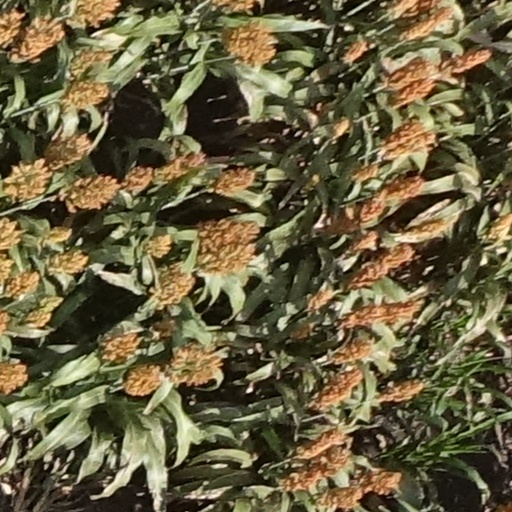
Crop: sorghum